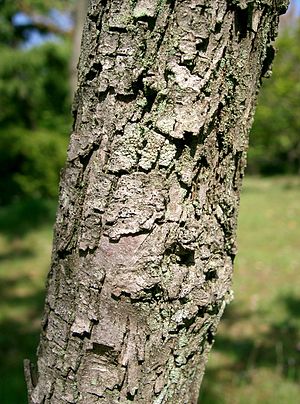
Almindelig jujube / Galleri
Almindelig Jujube er en løvfældende busk eller lille træ i Korsved-familien, som er rigt forgrenede og bliver op til otte meter høje. Barken er hvidlig eller lysbrun. Ved foden af bladstilken er der to torne, en lige og en buet. Bladene er spredte, aflange og har tre parallelle hovednerver. Blomsterne er små, gule og sidder i små kviste. Frugten er ægformet, 15-30 mm lange og mørk eller sort i kulør.